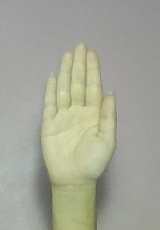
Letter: seen